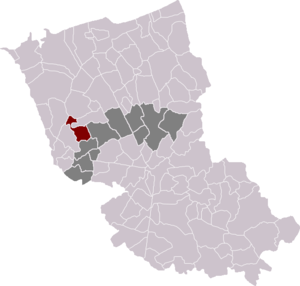
Merckeghem est une commune française située dans le département du Nord en région Hauts-de-France.